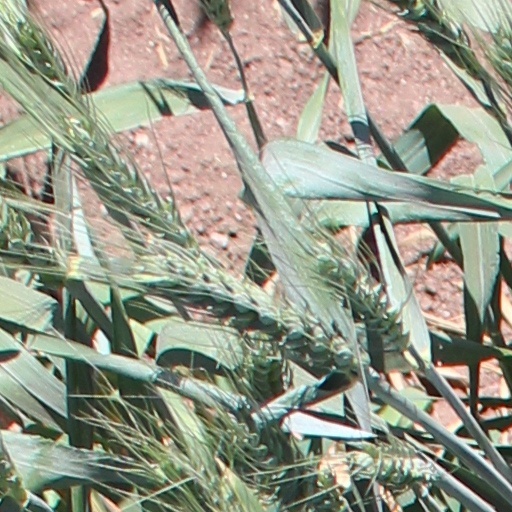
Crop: wheat